Qinghua Donglu Xikou station

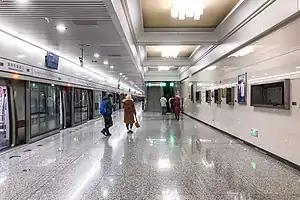
Westbound platform

Qinghua Donglu Xikou station is a station on Line 15 of the Beijing Subway. It was opened on December 28, 2014, as a part of the stretch from and serves as the western terminus of the line. The preceding station is .